Fukuiguchi Station

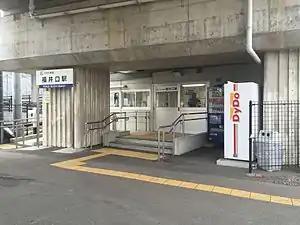
Fukuiguchi Station entrance, November 2016

is an Echizen Railway railway station located in the city of Fukui, Fukui Prefecture, Japan. It serves both the Katsuyama Eiheiji and Mikuni Awara lines.